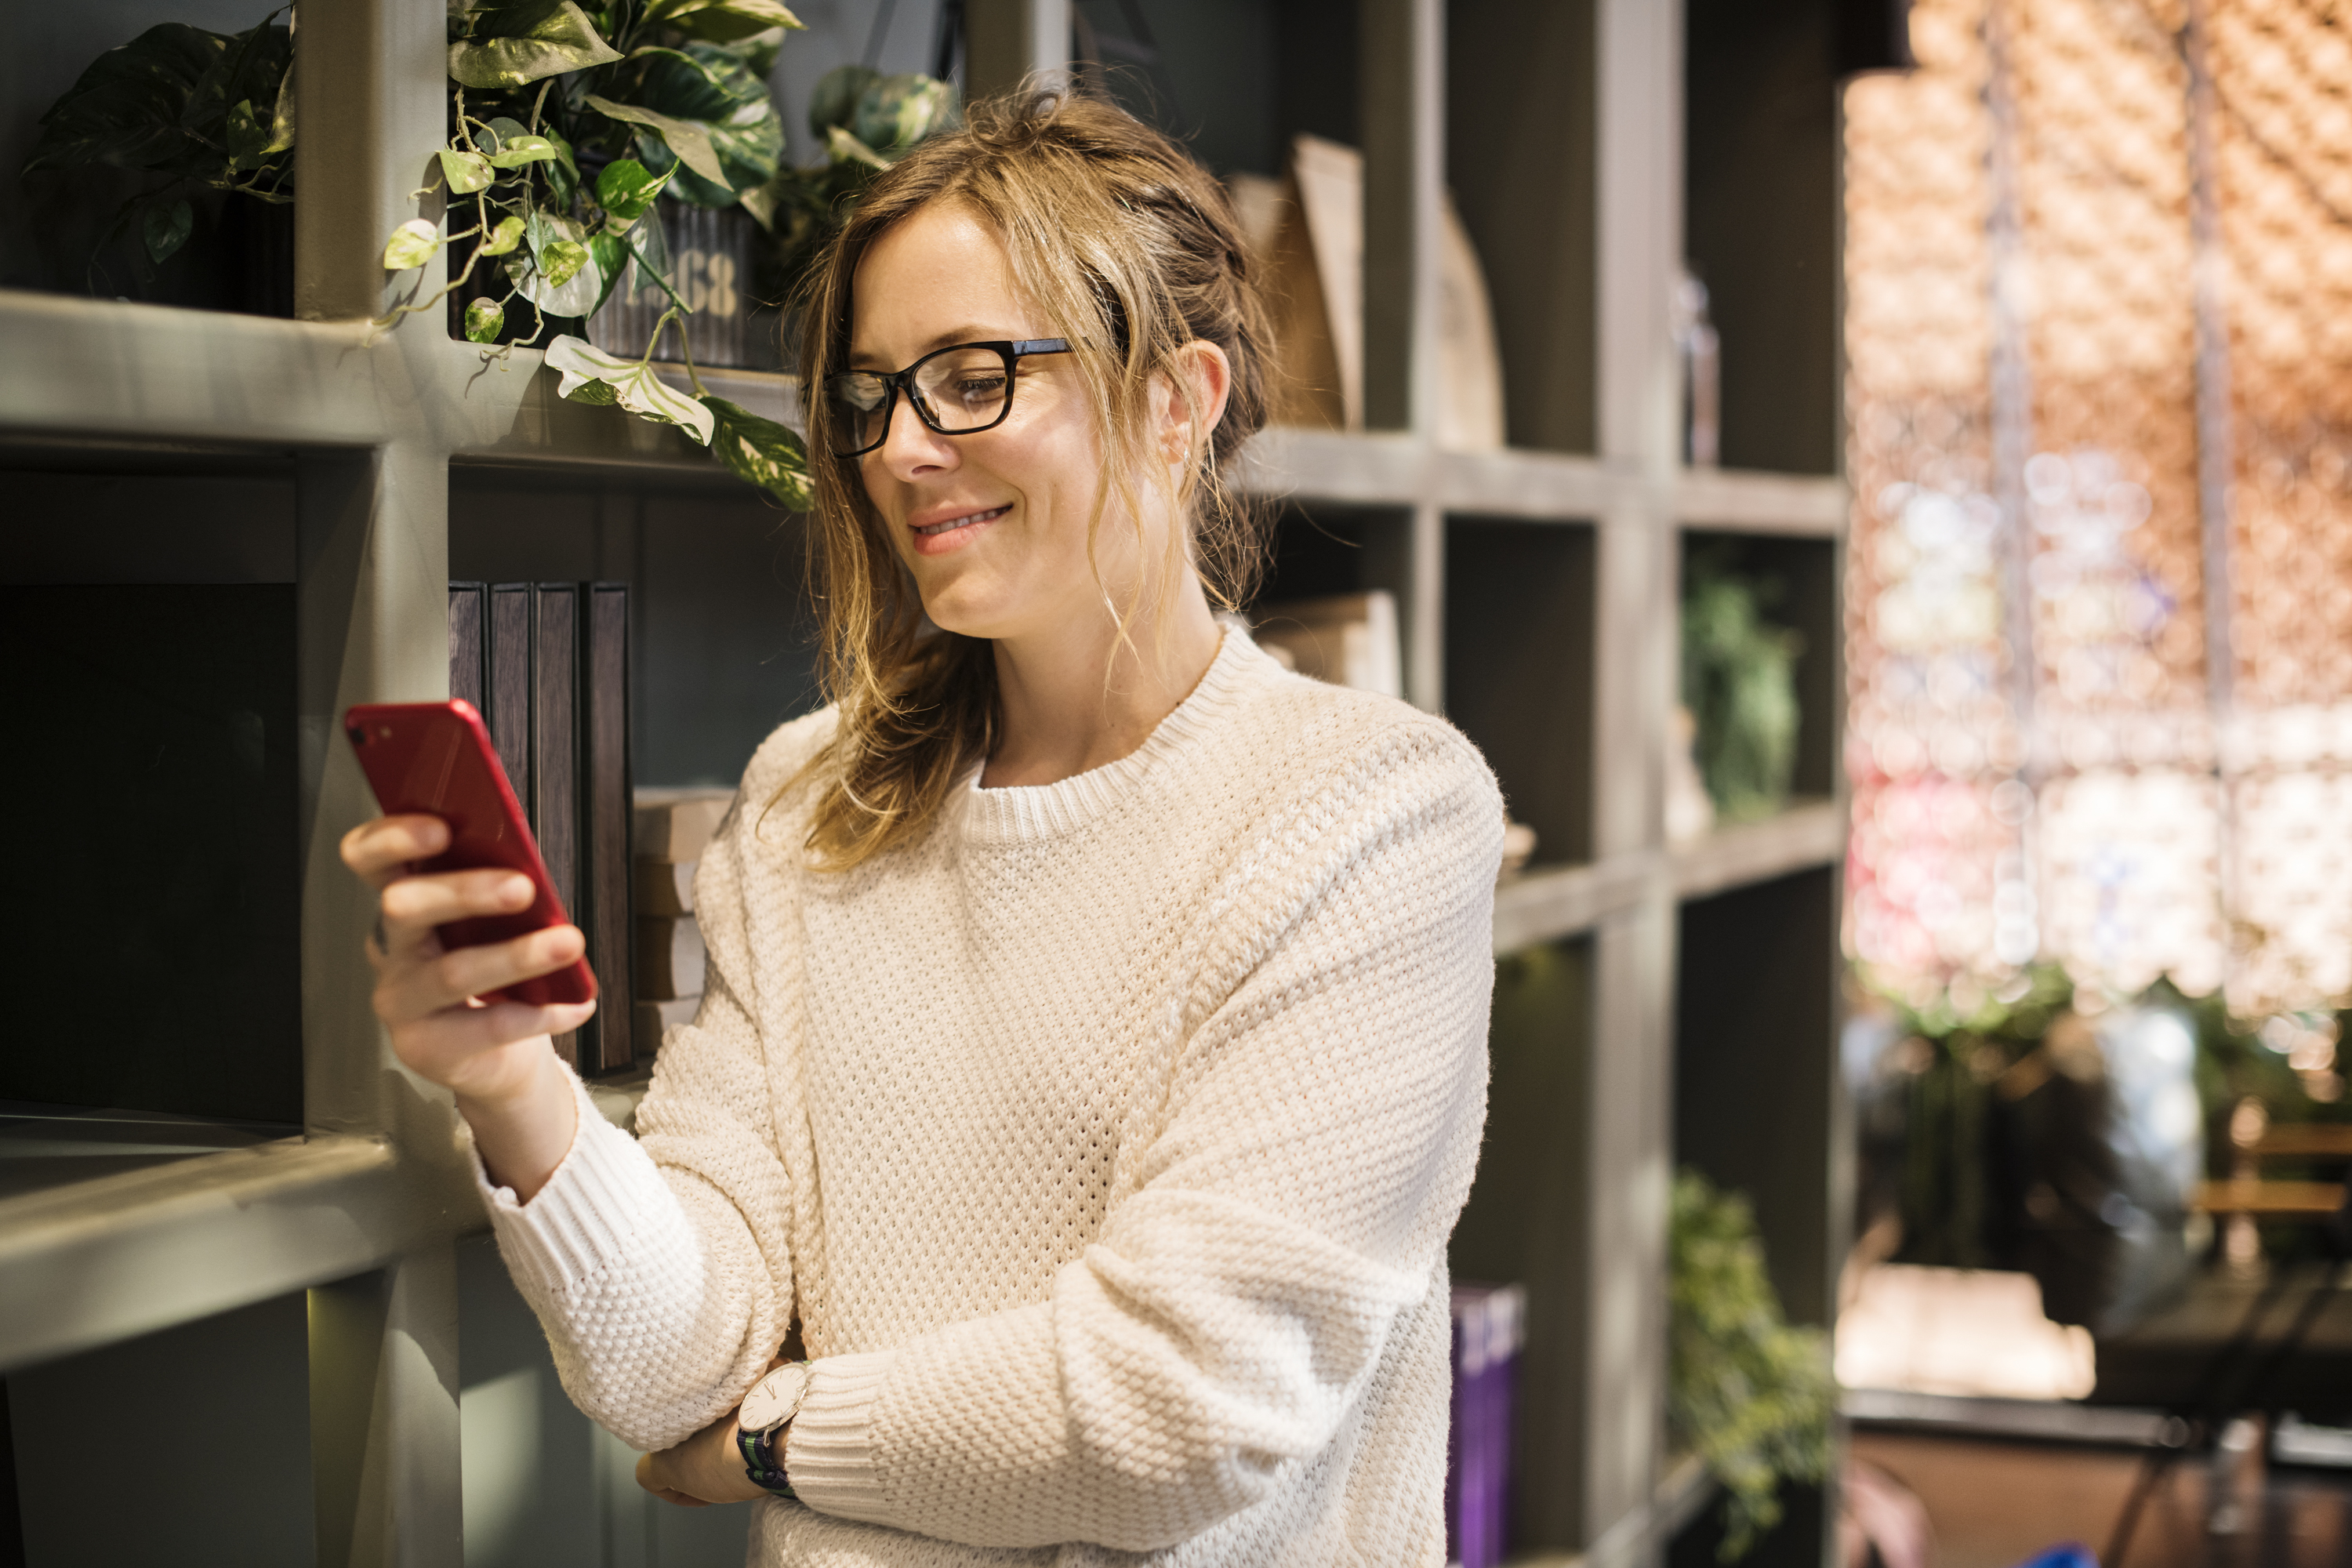
american, blond, caucasian, cellphone, chat, chatting, cheerful, communication, community, connecting, connection, data, device, digital, electronic, european, gadget, global, happiness, information, innovation, internet, media, message, messaging, mobile, network, networking, online, phone, playing, sharing, smartphone, smiling, social, technology, telephone, texting, typing, westerner, wireless, woman, glasses, girl, vision care, shoulder, outerwear, design, health beauty, pattern, window, socialite